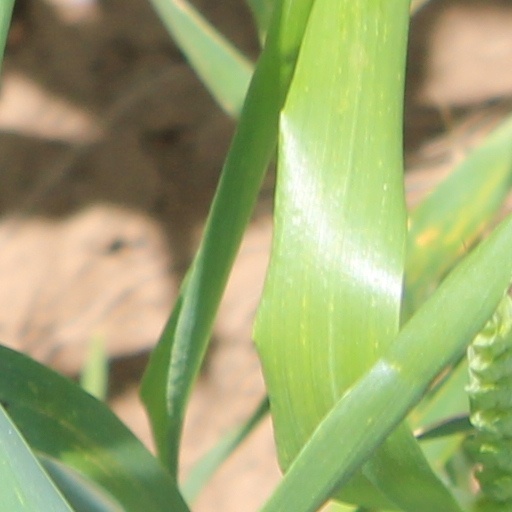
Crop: wheat